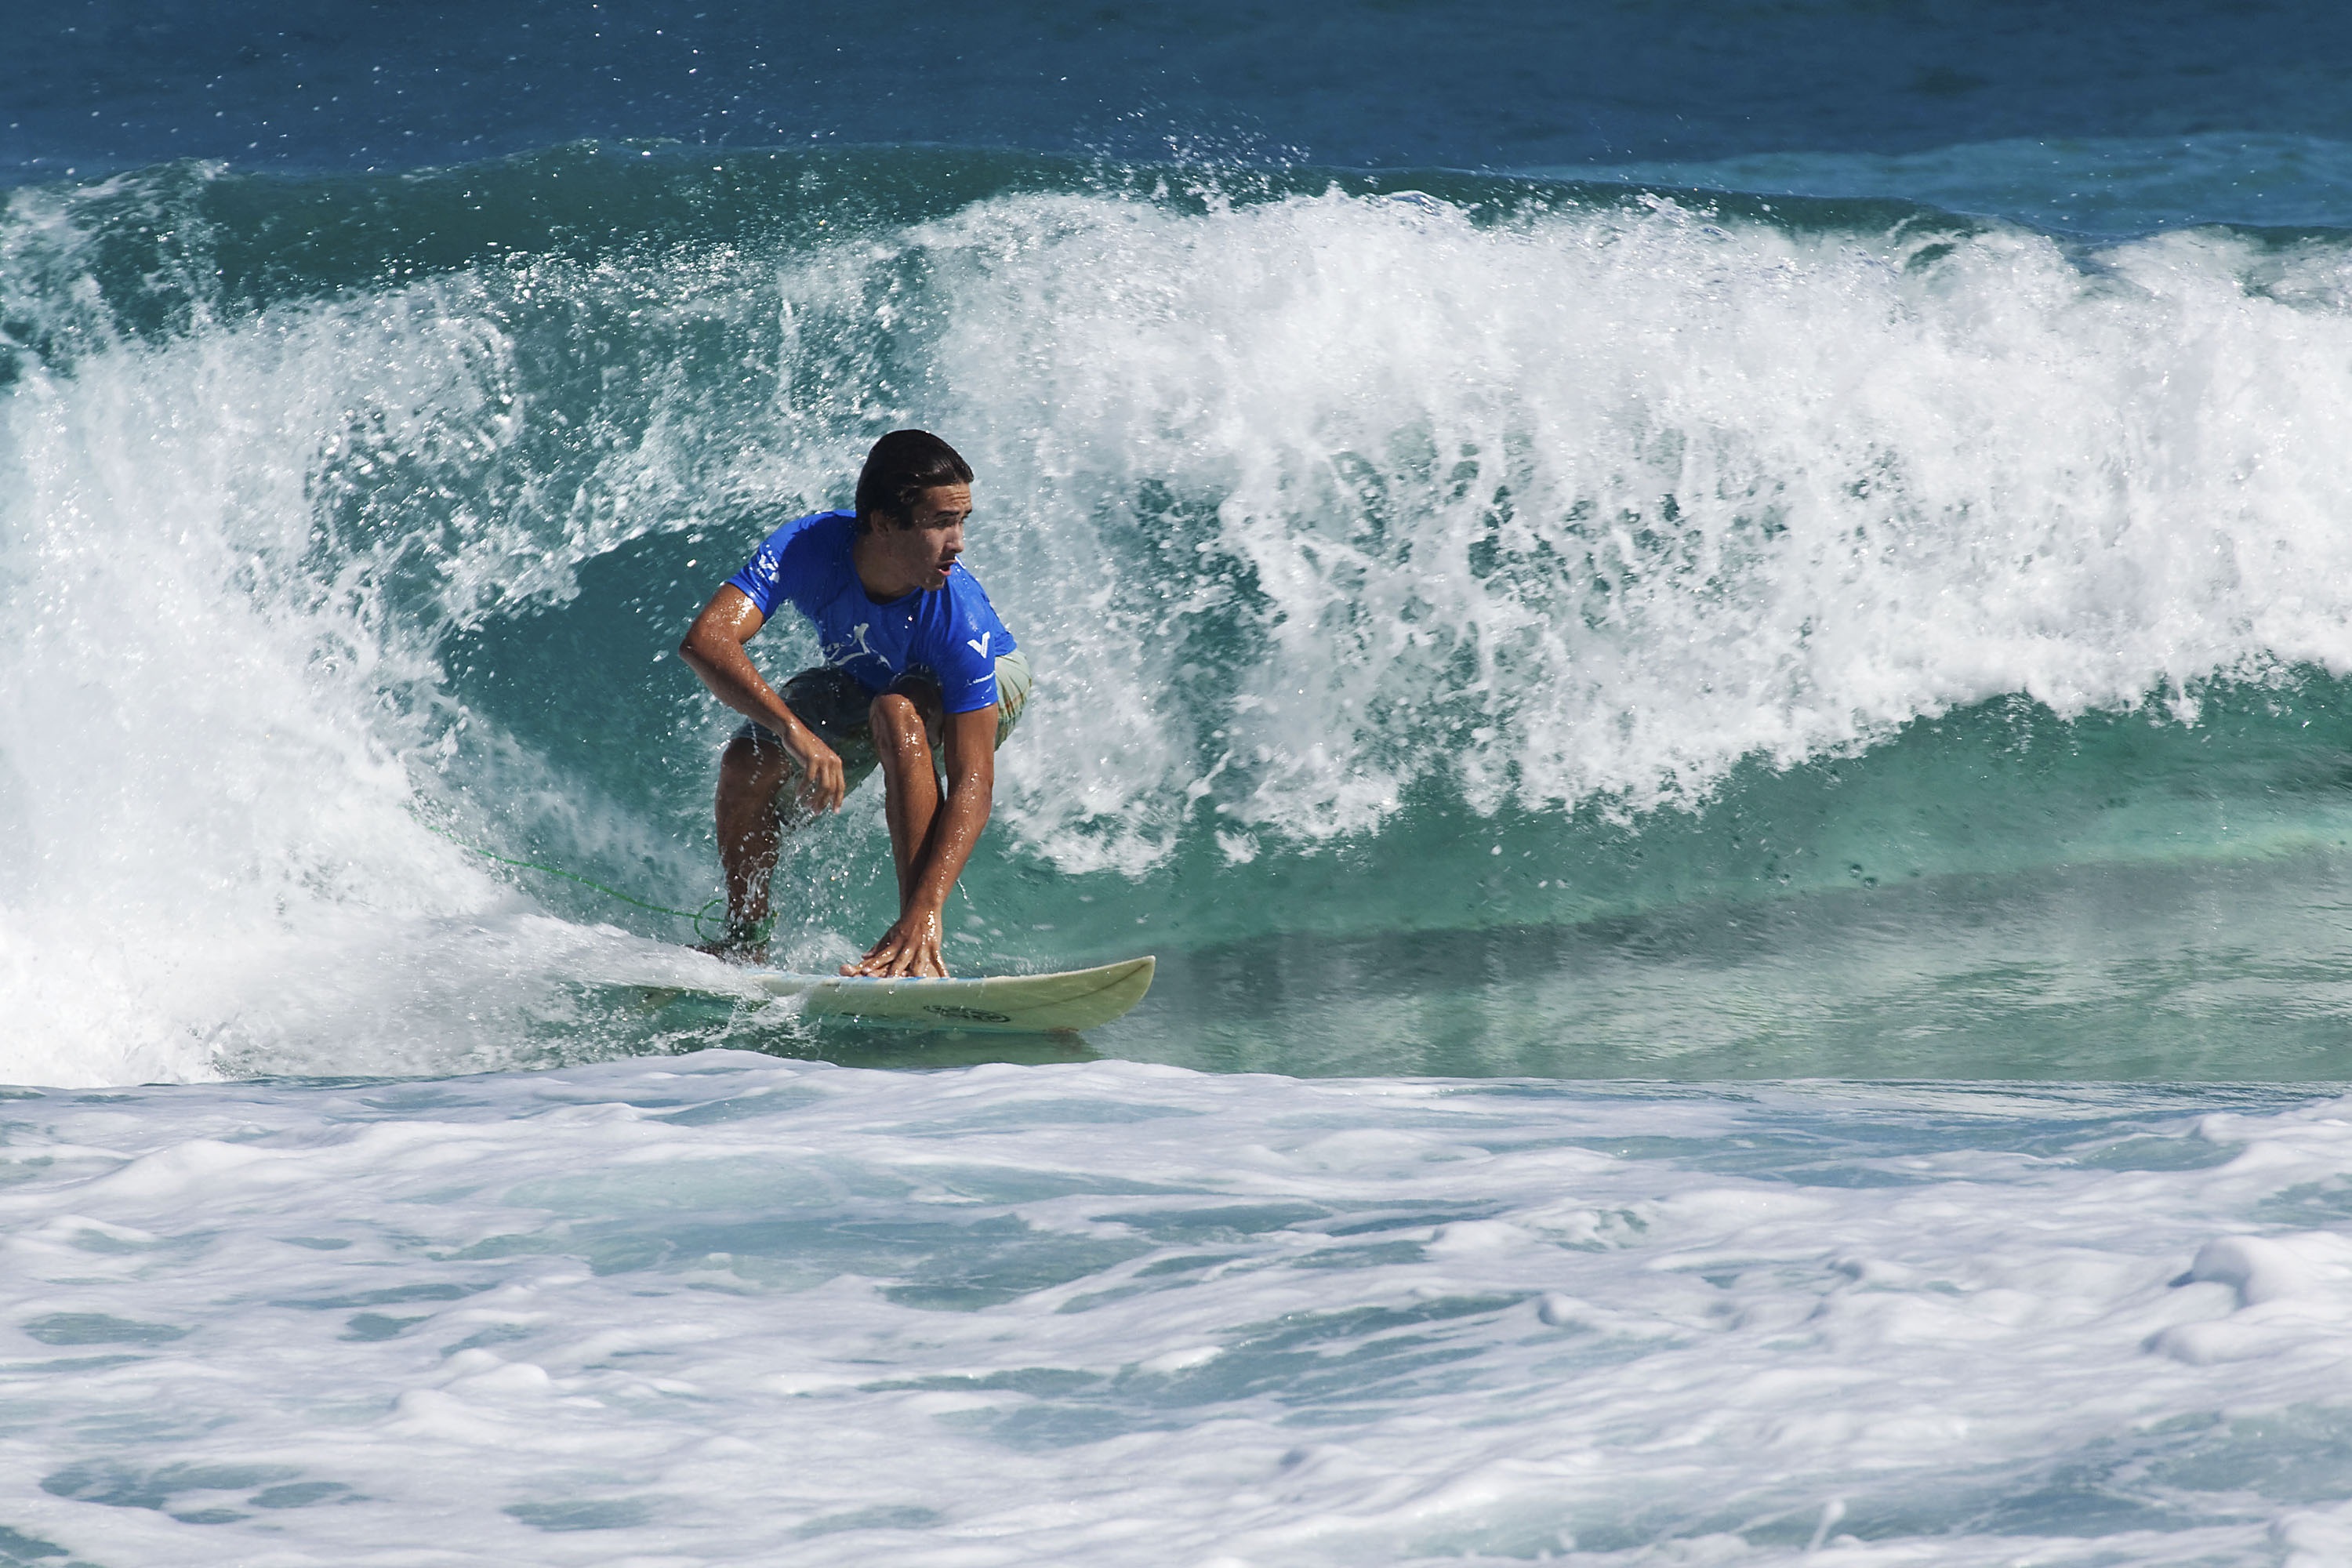
sea, water, ocean, board, wave, surfer, foam, surf, surfing, young, spray, balance, surfboard, hawaii, extreme sport, fun, sports, skimboarding, water sport, wind wave, boardsport, surfing equipment and supplies, surface water sports, individual sports, bodyboarding, wakesurfing